Burn (Jessica Mauboy song)

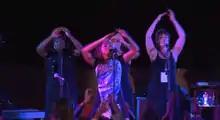
Mauboy performing "Burn" at the 2013 Mbantua Festival, a celebration of Aboriginal Australian culture, in Alice Springs, Northern Territory.

The music video for "Burn" was directed by Keir McFarlane and filmed at the Sydney Botanical Gardens on 21 November 2008. It was uploaded to YouTube on 2 October 2009. The video begins with Mauboy sitting in the driver's seat of a red ferrari and then moves on to sing and dance in front of a bush. While singing the chorus of the song, Mauboy is seen outdoors with her backup dancers in front of a background of flames. The video then crosses over to club scenes where Mauboy is dancing alongside a bunch of people.